Melodifestivalen 2009

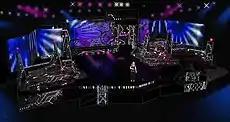
The stage of the contest

The first plans of the stage were made during the summer of 2008 and was, for the third time, designed by Viktor Brattström, with the intention to provide a feeling of endlessness: "The audience will get the feeling of not knowing where the stage starts or ends, not knowing what's coming up around the corner".